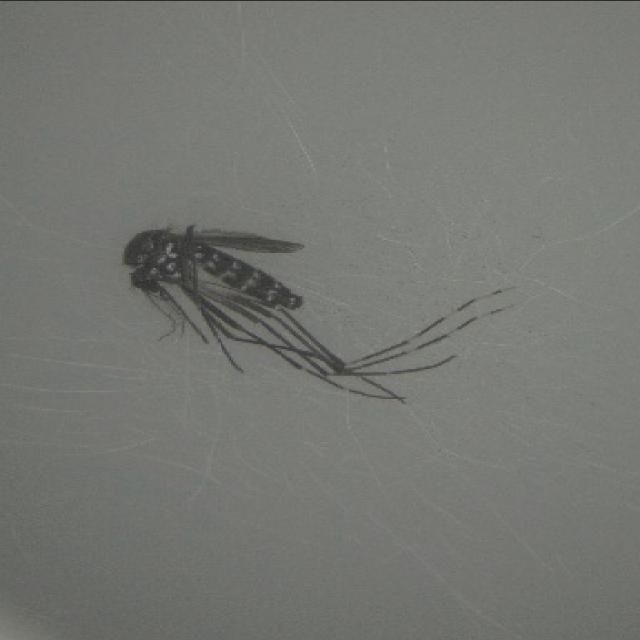
Species: aedes_albopictus